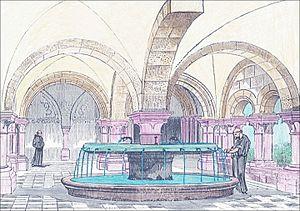
La plomberie est un métier très ancien, dont l'origine remonte à la construction des pyramides en Égypte antique ; attesté par des tuyaux en cuivre vieux de 4 500 ans, c'est un métier qui n'a cessé de s'améliorer et de se développer au cours des siècles et des générations de plombiers qui l'on servi.